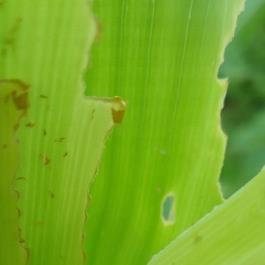
Crop: Maize
Condition: spodoptera-frugiperda-a